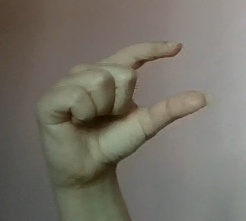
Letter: dal